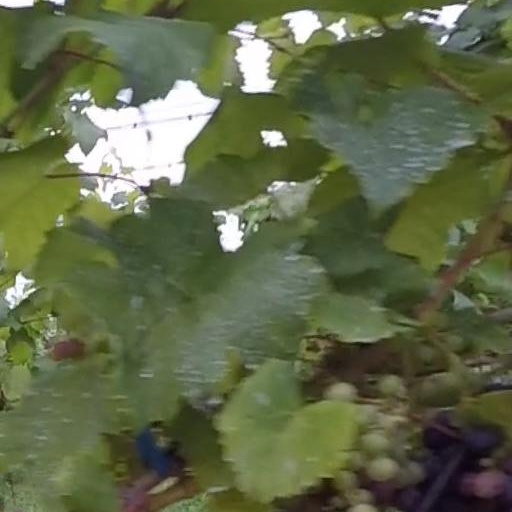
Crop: grape